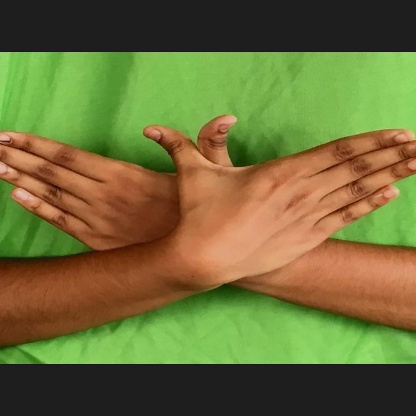
Mudra: Garuda